Jaime García (baseball)

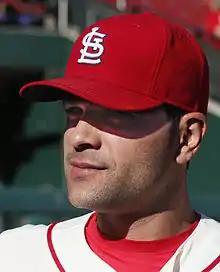
García with the St. Louis Cardinals

Jaime Omar García Rodríguez (born July 8, 1986) is a Mexican former professional baseball pitcher. He played in Major League Baseball (MLB) for the St. Louis Cardinals, Atlanta Braves, Minnesota Twins, New York Yankees, Toronto Blue Jays and Chicago Cubs.